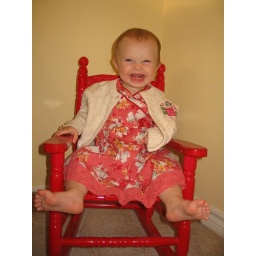
in red chair 10 mos 001